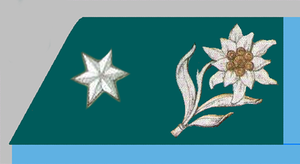
Patrouilleführer (Chasseur 1er classe) de l'infanterie de la montagne de l' armée Autriche-Hongroise de 1907 à 1918.
Les forces terrestres impériale et royale était la force terrestre de l'empire d'Autriche-Hongrie, de 1867 à la chute de l'empire en 1918.